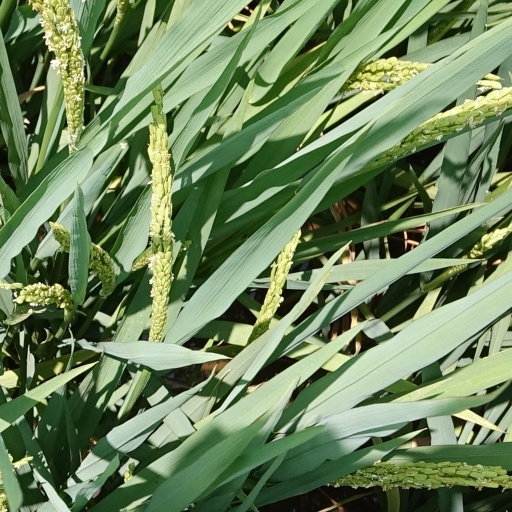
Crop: rice